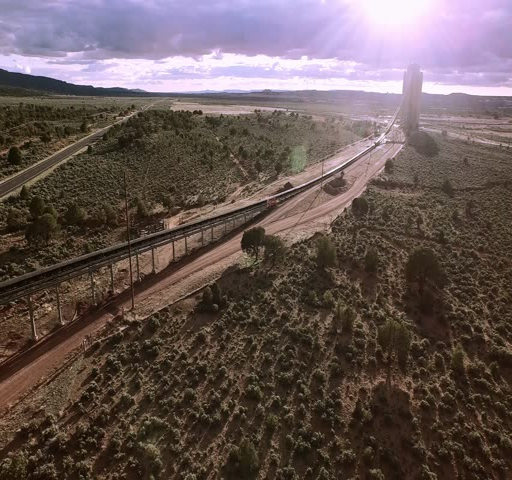
industrial or mining facility , far off , in a brilliant desert landscape